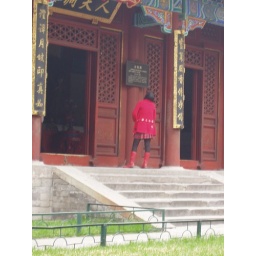
temple grounds - girl in red boots